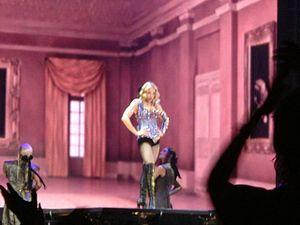
Le Re-Invention Tour est la sixième tournée de Madonna, faisant la promotion de son neuvième album studio American Life. La tournée est passée par l'Amérique du Nord et l'Europe, a débuté le 24 mai 2004 à Los Angeles et s'est terminée le 14 septembre 2004 à Lisbonne. Madonna a été inspirée par les clichés du X-STaTIC PRo=CeSS, réalisés par le photographe Steven Klein et dans lesquels elle apparaît.